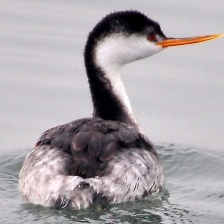
Species: CLARKS GREBE
Scientific name: AECHMOPHORUS CLARKII